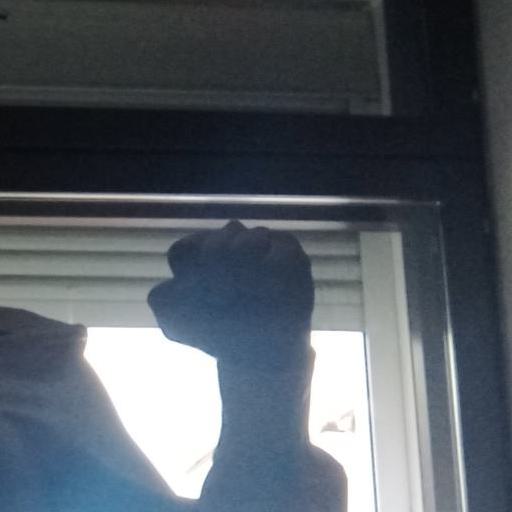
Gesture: fist